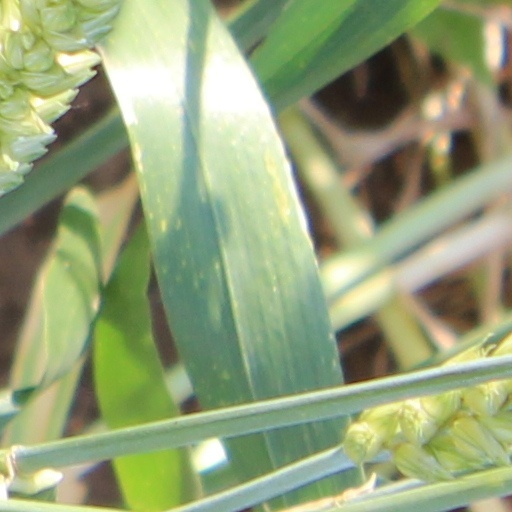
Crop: wheat